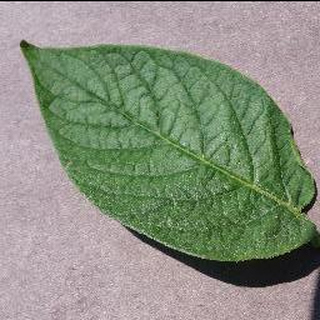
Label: healthy_potato